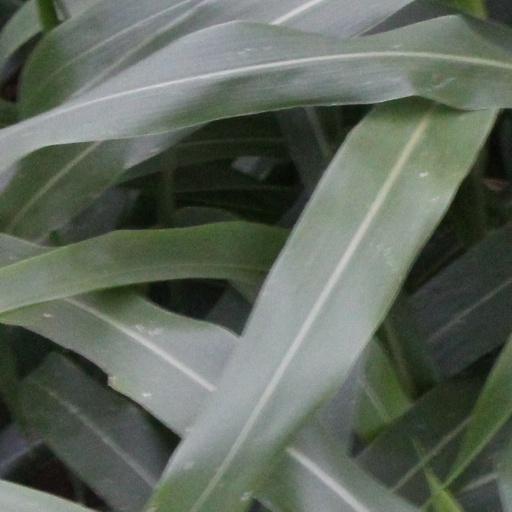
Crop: sorghum